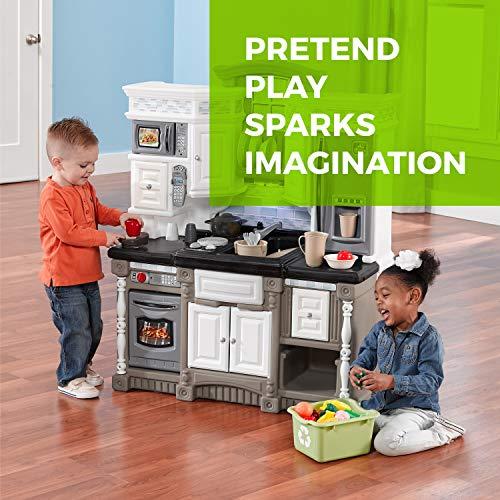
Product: Step2 Lifestyle Dream Kitchen | Plastic Toy Play Kitchen with 37-Pc Accessories Set | Contemporary Kids Kitchen Playset
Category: Toys & Games | Dress Up & Pretend Play | Pretend Play | Kitchen Toys | Kitchen Playsets
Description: Realistic electronic features, included accessories, and molded-in appliances make this kids kitchen Playset one that junior chefs can't wait to play with.
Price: $147.88
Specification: ProductDimensions:15.5x35.5x44.8inches|ItemWeight:10.6pounds|ShippingWeight:36.2pounds(Viewshippingratesandpolicies)|ASIN:B00XHPCN2S|Itemmodelnumber:8521KR|Manufacturerrecommendedage:24months-6years|Batteries:6AAbatteriesrequired.